Carl Nielsen

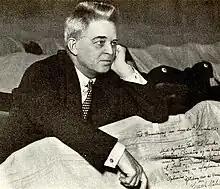
Nielsen at a 1928 rehearsal of "Saul og David" in Gothenburg.

Nielsen is perhaps most closely associated outside Denmark with his six symphonies, written between 1892 and 1925. The works have much in common: they are all just over 30 minutes long, brass instruments are a key component of the orchestration, and they all exhibit unusual changes in tonality, which heighten the dramatic tension. From its opening bars, Symphony No. 1 (Op. 7, 1890–92), while reflecting the influence of Grieg and Brahms, shows Nielsen's individuality. In Symphony No. 2 (Op. 16, 1901–02), Nielsen embarks on the development of human character. Inspiration came from a painting in an inn depicting the four temperaments (choleric, phlegmatic, melancholic, and sanguine).